Same-sex marriage in Chile

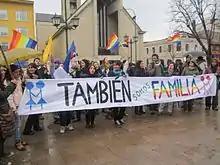
LGBT activists in Valdivia, with a banner reading "We are families too", 2011

During his run-up to the presidency in 2009, Piñera vowed to end discrimination based on sexual orientation and included a same-sex couple in one of his televised campaign ads.